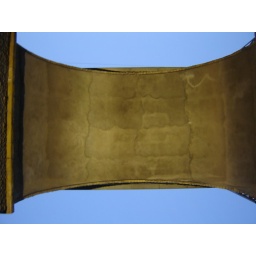
under the train bridge